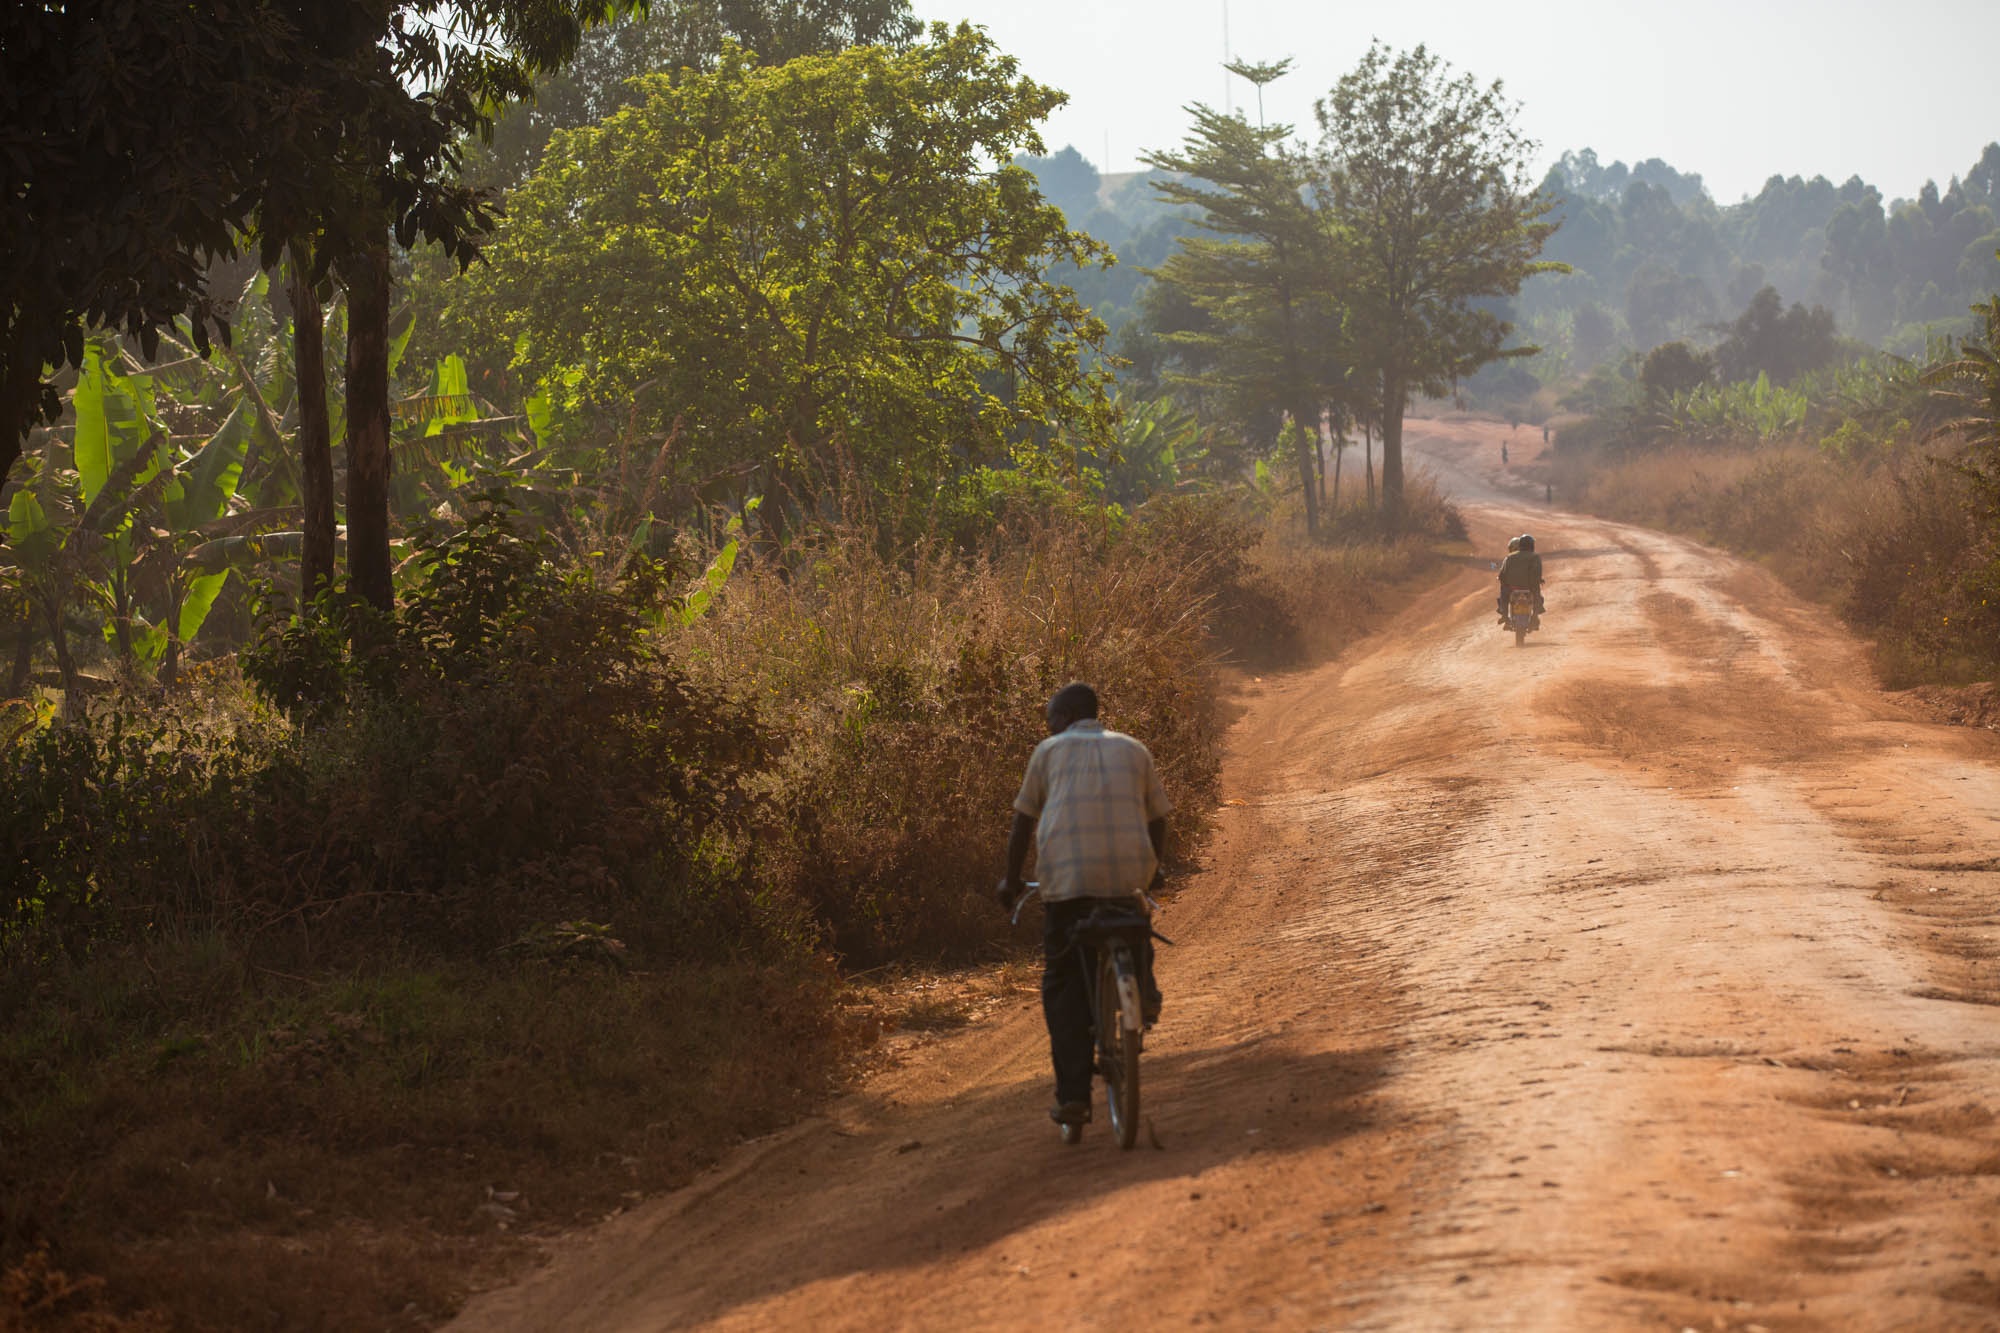
landscape, tree, forest, wilderness, road, trail, morning, hill, dirt road, soil, rural area, natural environment, atmospheric phenomenon